Rashleigh family

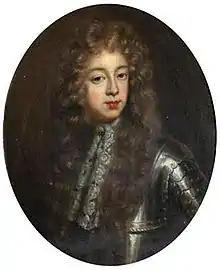
Jonathan Rashleigh (1642–1702), of Menabilly, Cornwall, Sheriff of Cornwall 1687 (painting previously thought to be Sir John Carew, 1635–1692, 3rd Bt). Painted c. 1685/90 by unknown artist of the English School. National Trust, Collection of Antony House, Cornwall

Charles Rashleigh (died 1823) was an entrepreneur. The expanding mining industry around West Polmear led him to develop Charlestown, Cornwall on the south coast as a port, which was named Charlestown after him.